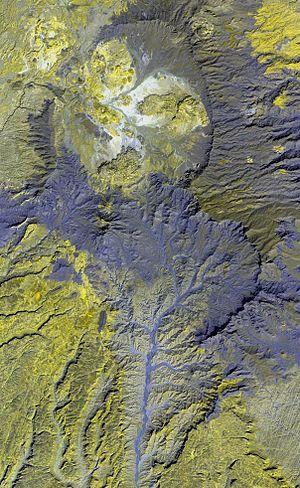
Le Tarso Yéga, vue satellite par TerraLook ASTER (date 2003-11-21)
Le massif du Tibesti est un massif montagneux du Sahara central, situé principalement à l'extrême Nord du Tchad, avec une petite extension dans le Sud de la Libye. Son point culminant, l'Emi Koussi, se trouve au sud du massif et constitue avec 3 415 mètres d'altitude à la fois le plus haut sommet du Tchad et du Sahara. Le Bikku Bitti est pour sa part le sommet le plus élevé de Libye. Le tiers central du massif est d'origine volcanique et se compose notamment de cinq volcans boucliers majeurs surmontés de larges caldeiras : l'Emi Koussi, le Tarso Toon, le Tarso Voon, le Tarso Yega et le Tarso Toussidé. Les importantes coulées de lave ont formé de vastes plateaux qui surmontent des grès du Paléozoïque. Cette activité volcanique, apparue lors de la mise en place d'un point chaud durant l'Oligocène, s'est prolongée par endroits jusqu'à l'Holocène et se traduit encore par des fumerolles, des sources chaudes, des mares de boue ou encore des dépôts de natron et de soufre. L'érosion a formé des aiguilles volcaniques et entaillé des gorges au fond desquelles coulent des cours d'eau au débit irrégulier qui se perdent rapidement dans les sables du désert.
Le Tarso Yega est un volcan bouclier du Tchad situé sur le côté sud-ouest du triangle formé par le massif du Tibesti et culminant à 2 972 mètres d'altitude. Il possède la plus vaste caldeira du massif, avec un diamètre de vingt kilomètres et une profondeur d'environ 300 mètres. C'est un des plus anciens volcans du massif. Administrativement, sa caldeira est entièrement dans la région du Tibesti mais son rebord le plus élevé, au sud, est à cheval avec la région de Borkou.